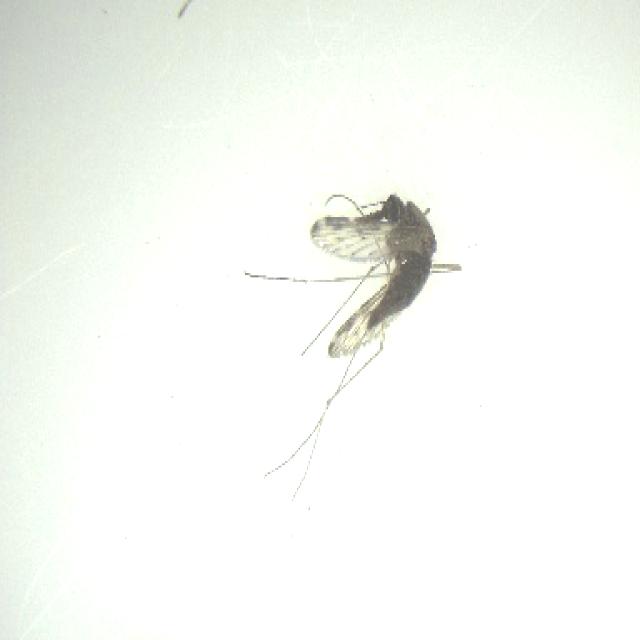
Species: anopheles_sinensis